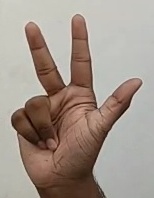
ASL sign: 3